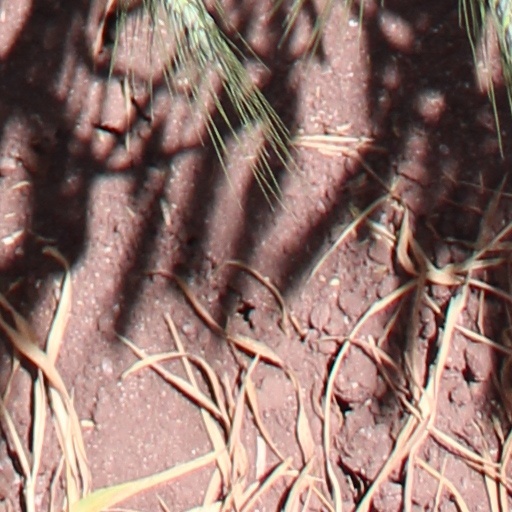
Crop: wheat